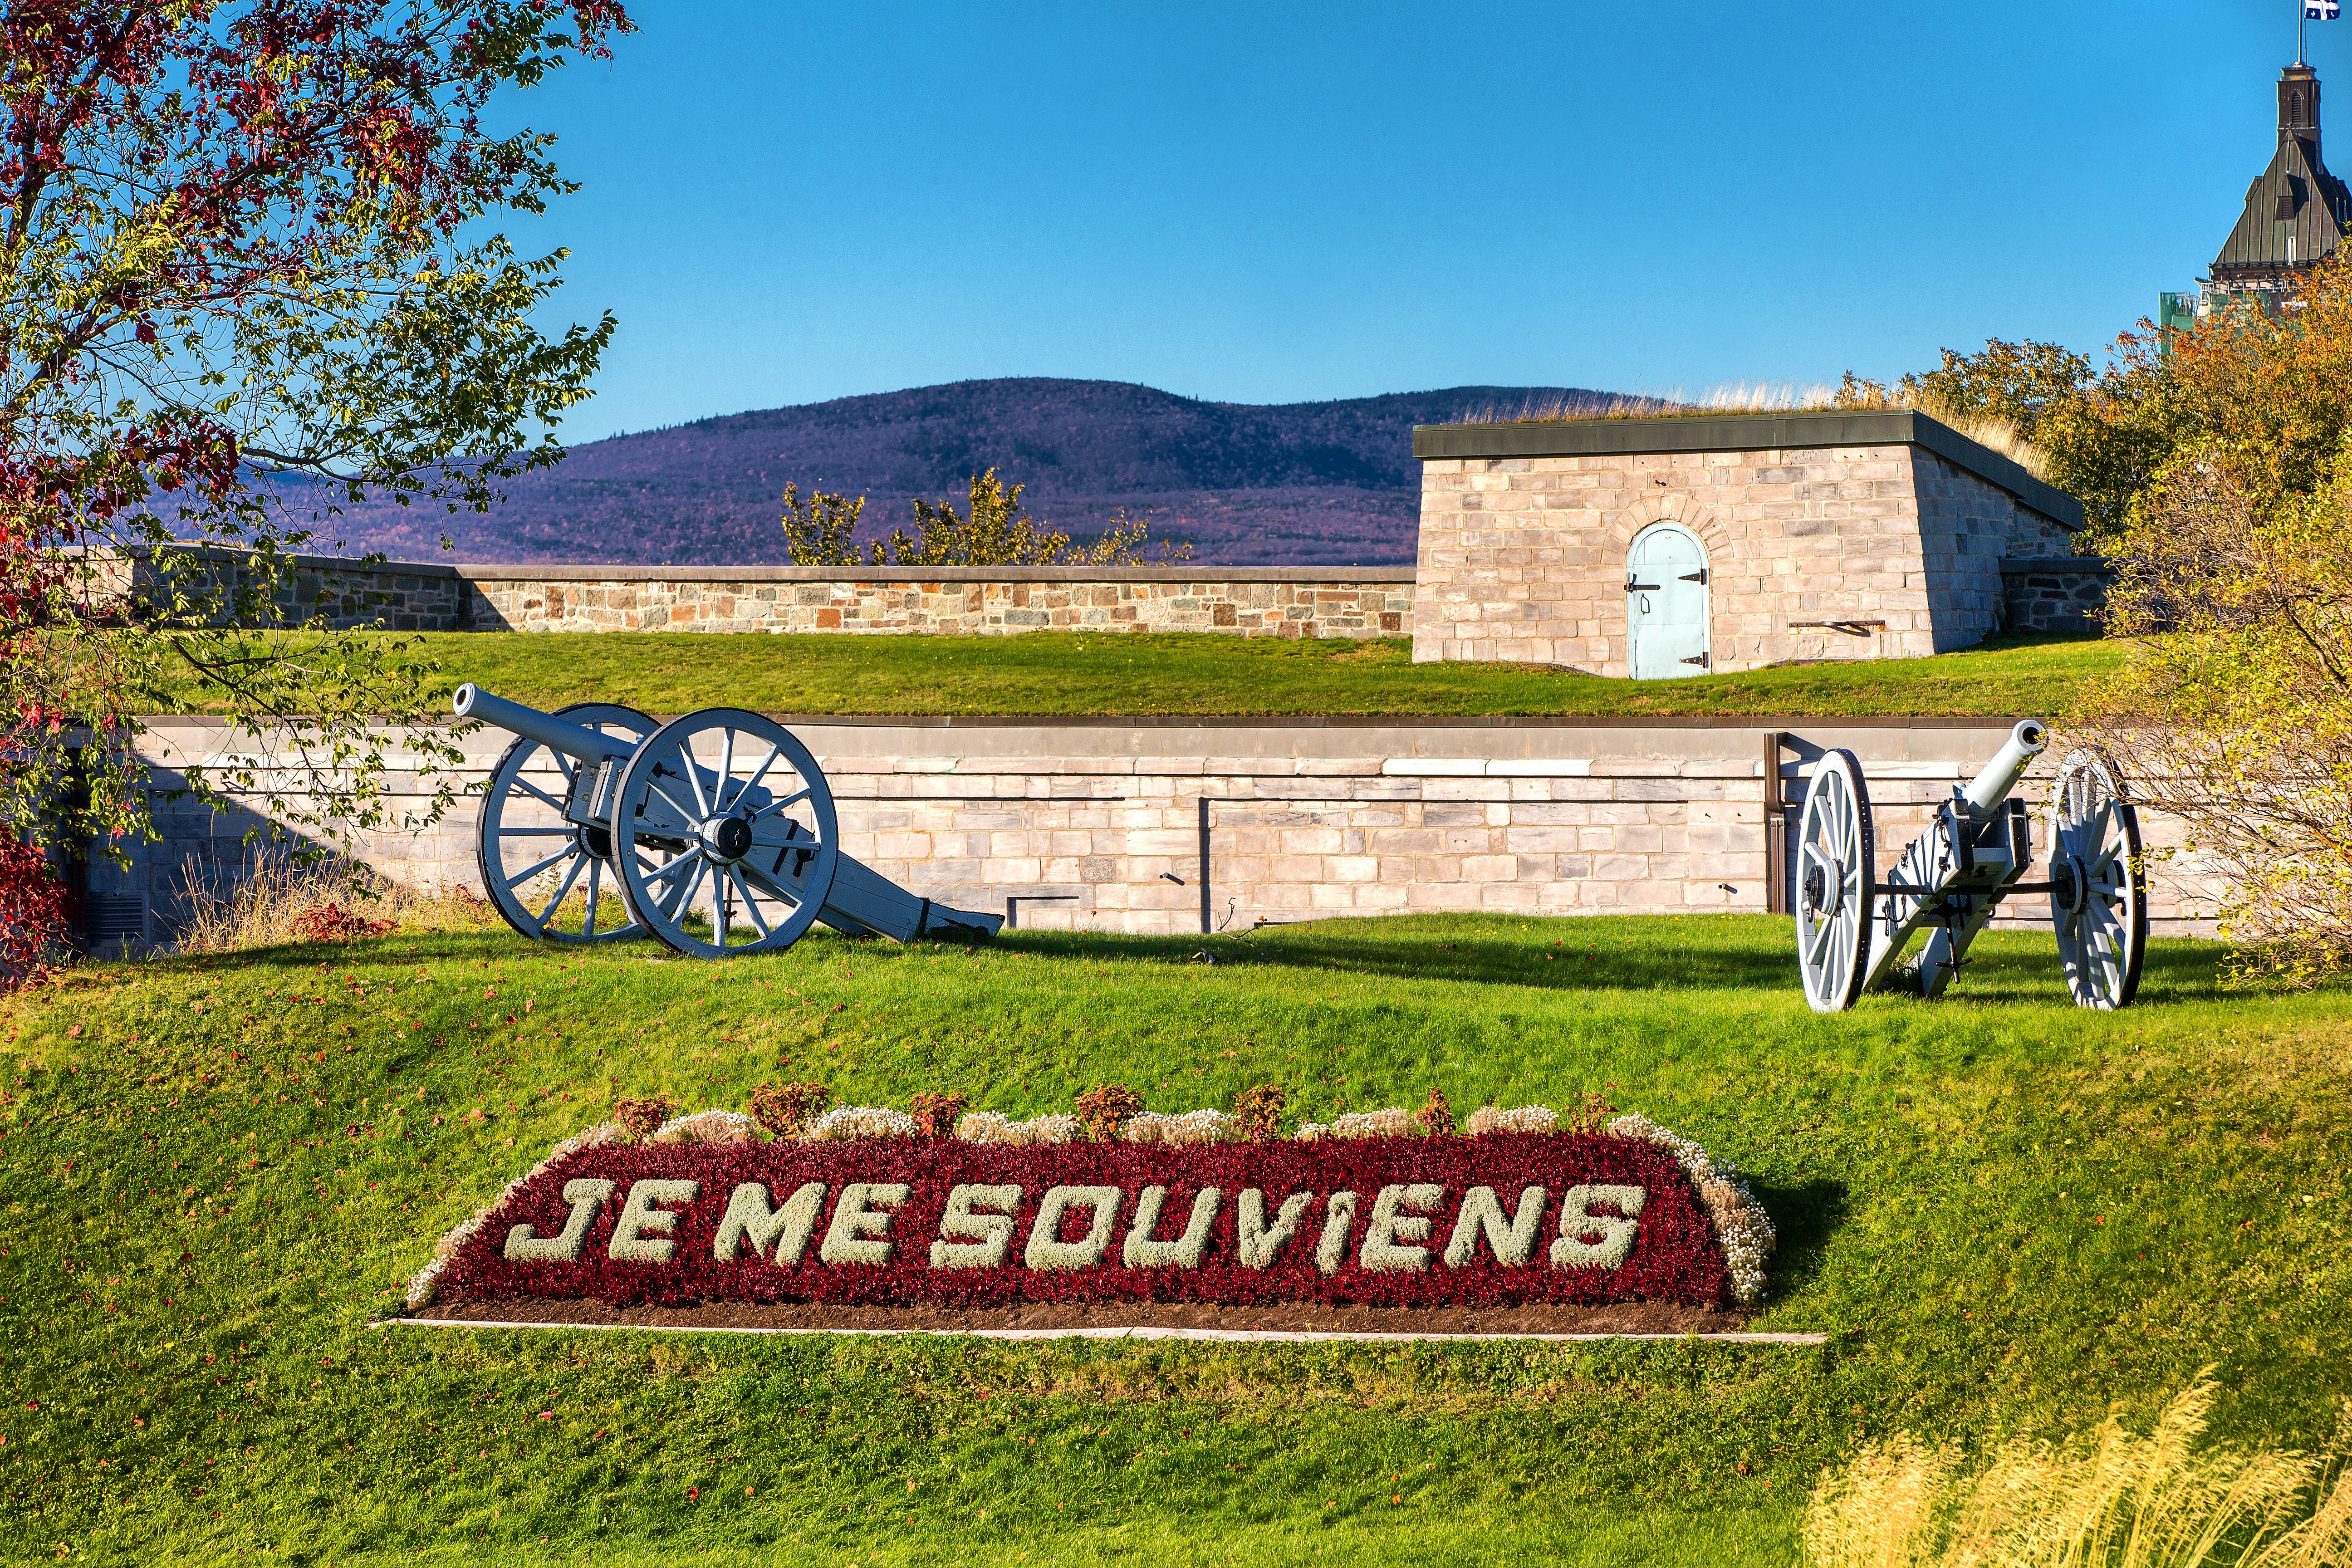
landscape, grass, farm, lawn, meadow, home, military, canon, memory, estate, quebec, artillery, citadel, rural area, ramparts